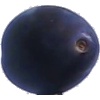
Label: Plum 3